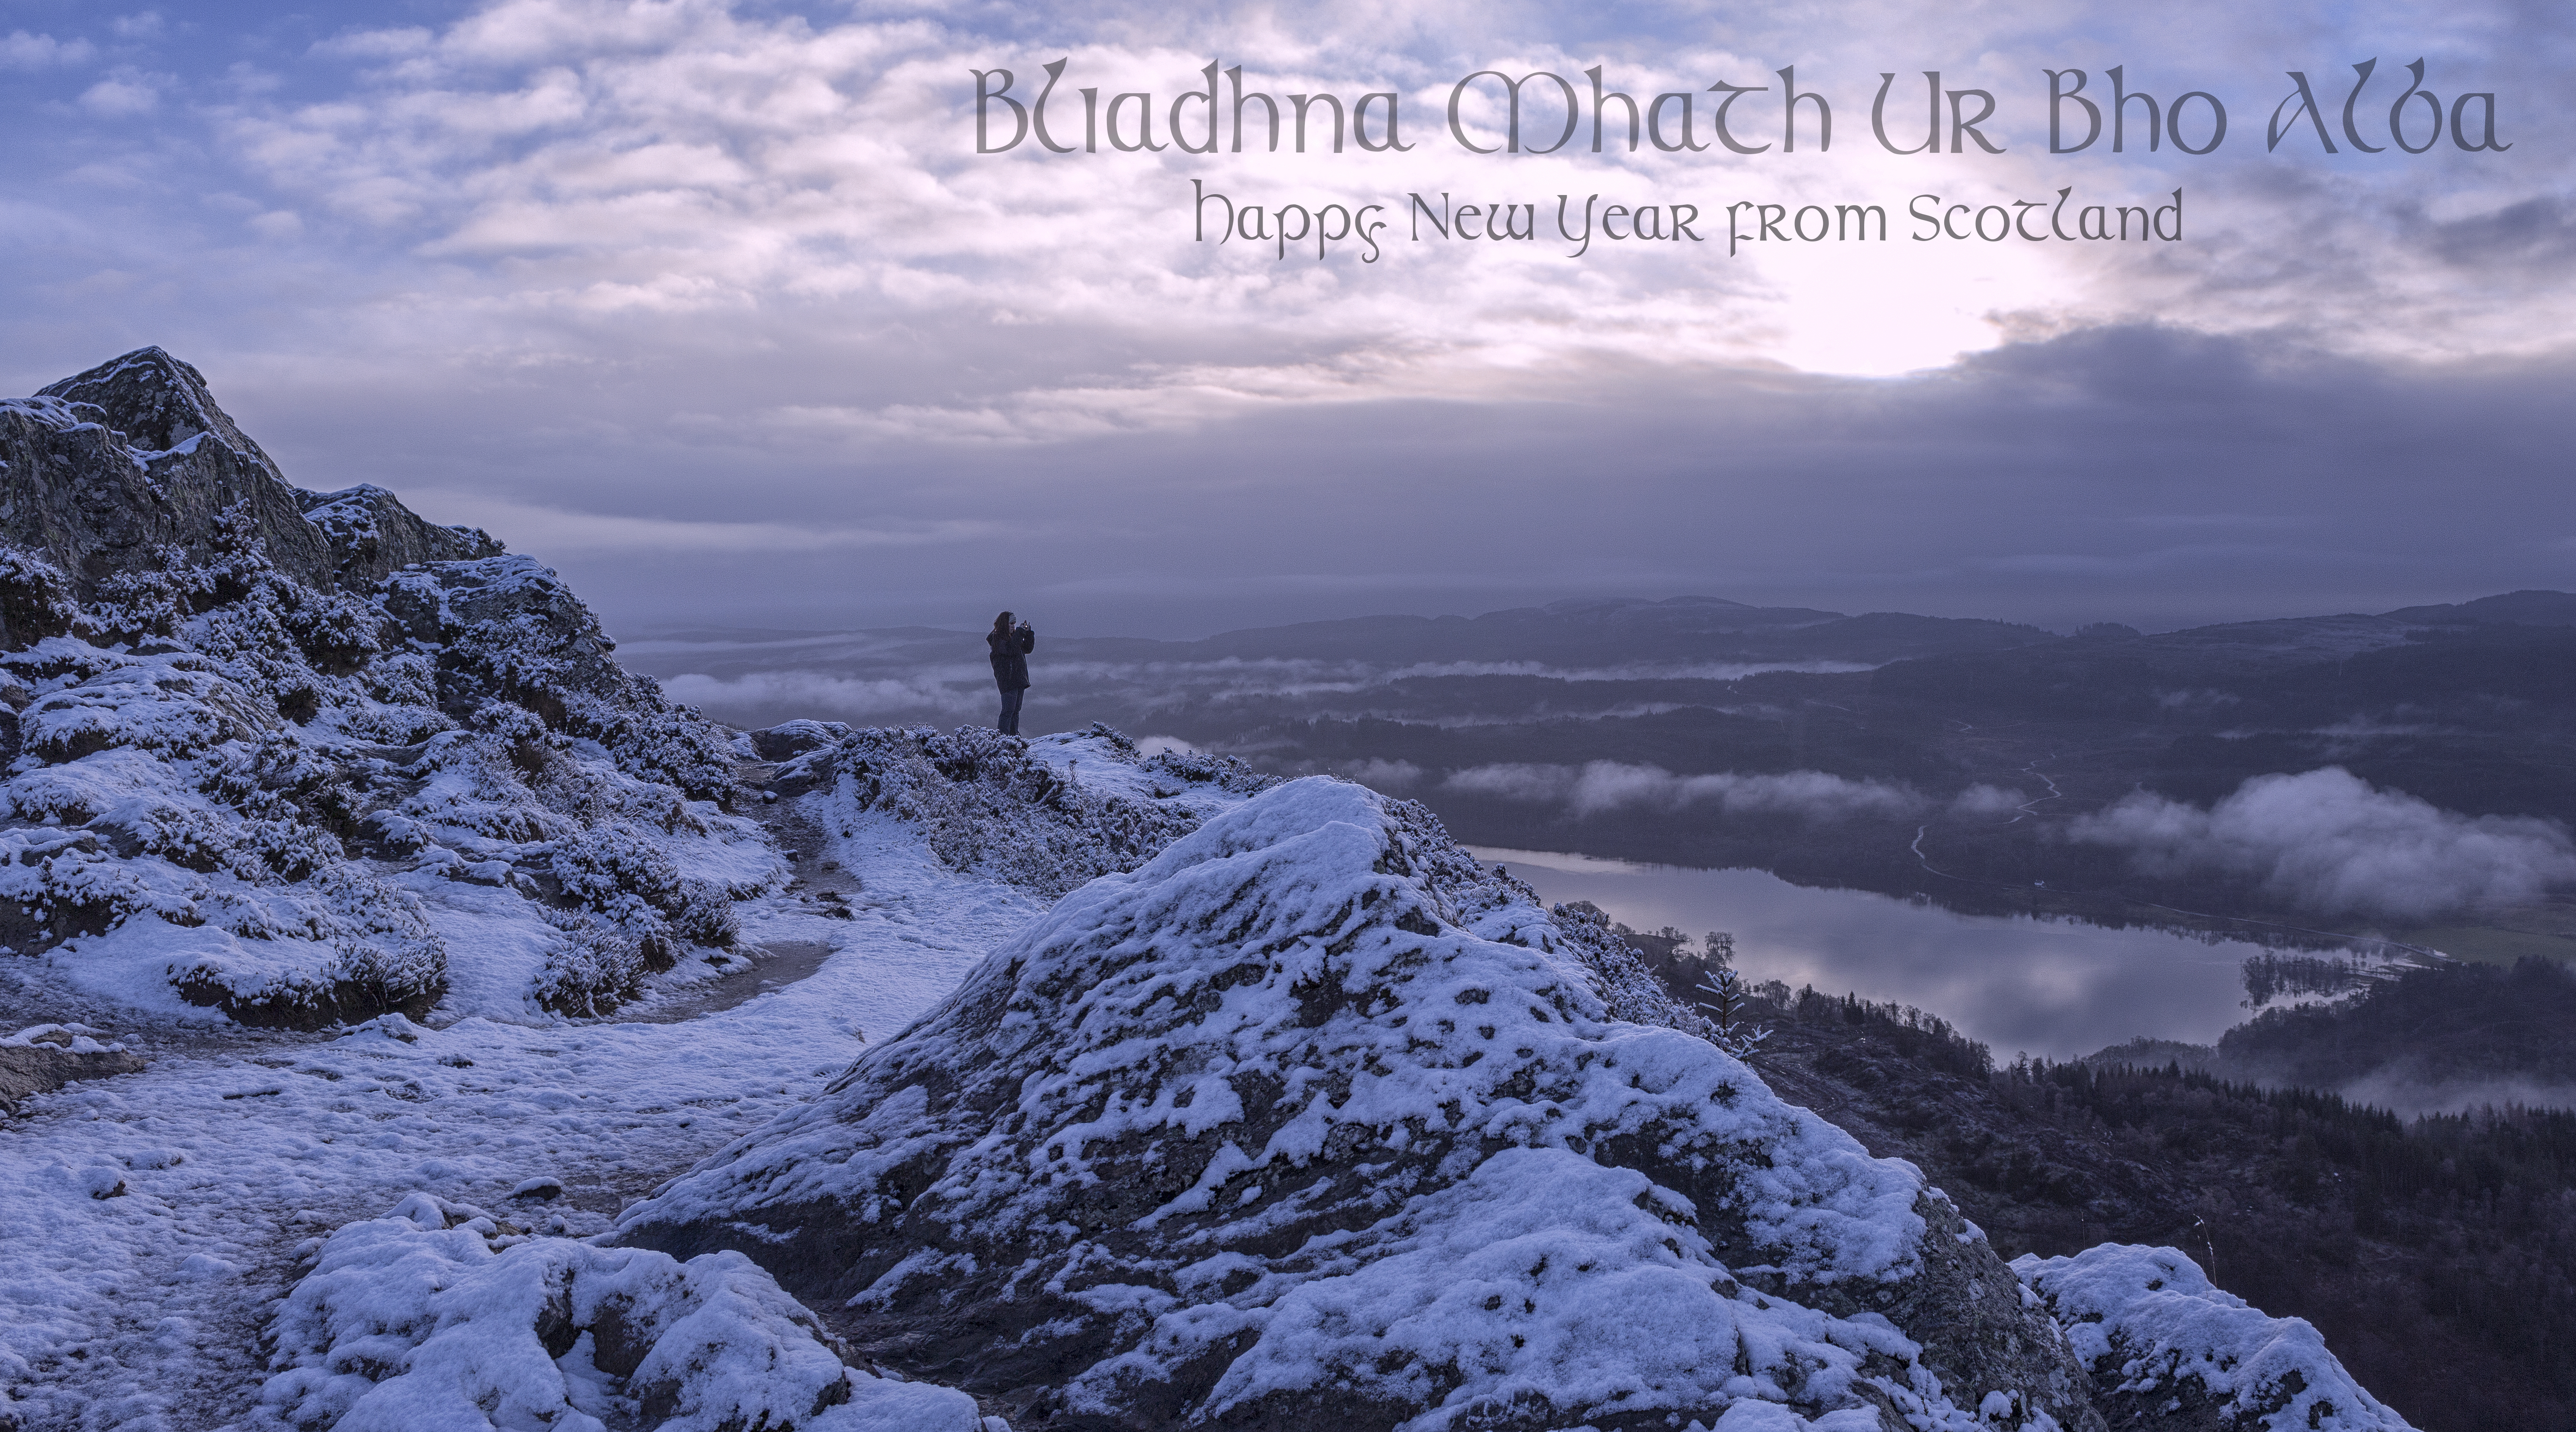
nature, wilderness, mountain, snow, winter, adventure, mountain range, weather, season, ridge, summit, mountaineering, alps, plateau, happynewyear, scotland, fell, trossachs, benaan, tundra, landform, geographical feature, mountainous landforms, geological phenomenon